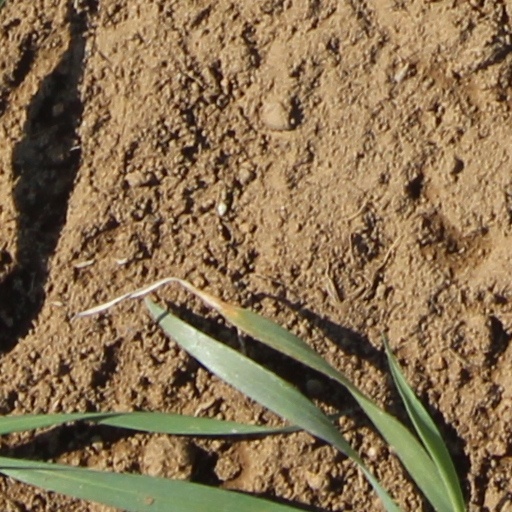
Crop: wheat